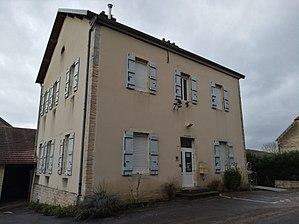
Taxenne (Jura, France) en janvier 2018.
Taxenne est une commune française située dans le département du Jura en région Bourgogne-Franche-Comté. Les habitants se nomment les Tassenois et Tassenoises.